Badoon

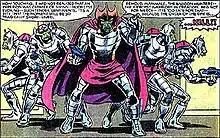
A group of Badoon Hunters led by their leader Brother Royal. Art by Brent Anderson.

The Badoon are a fictional reptilian alien species appearing in American comic books published by Marvel Comics. The Badoon Exfulgence are notable for living under strict gender segregation, resulting in two separate societies; the Brotherhood of Badoon (ruled by a "Brother Royal") and the Sisterhood of Badoon (ruled by a Queen).